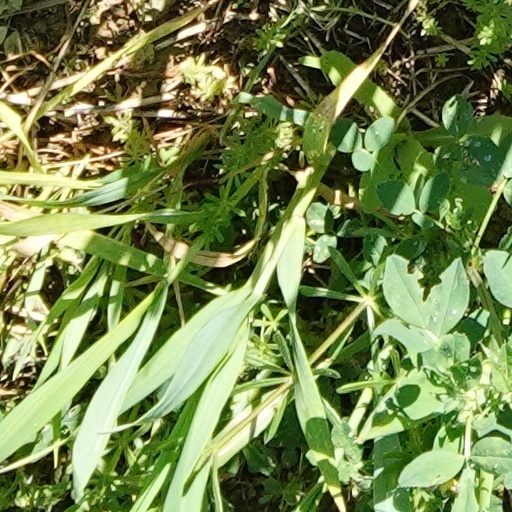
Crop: wheat